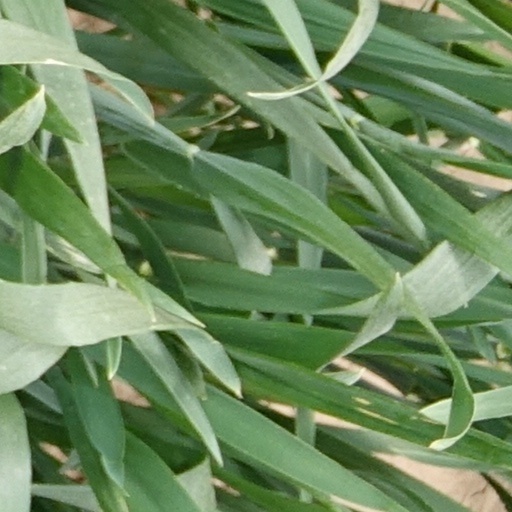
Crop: wheat